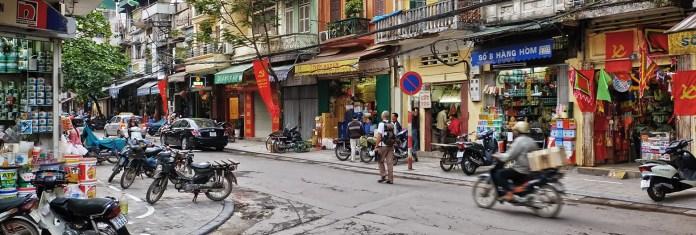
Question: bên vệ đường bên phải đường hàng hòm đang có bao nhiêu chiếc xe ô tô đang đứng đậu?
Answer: đang có hai chiếc xe ô tô đang đứng đậu bên lề bên phải của đường hàng hòm